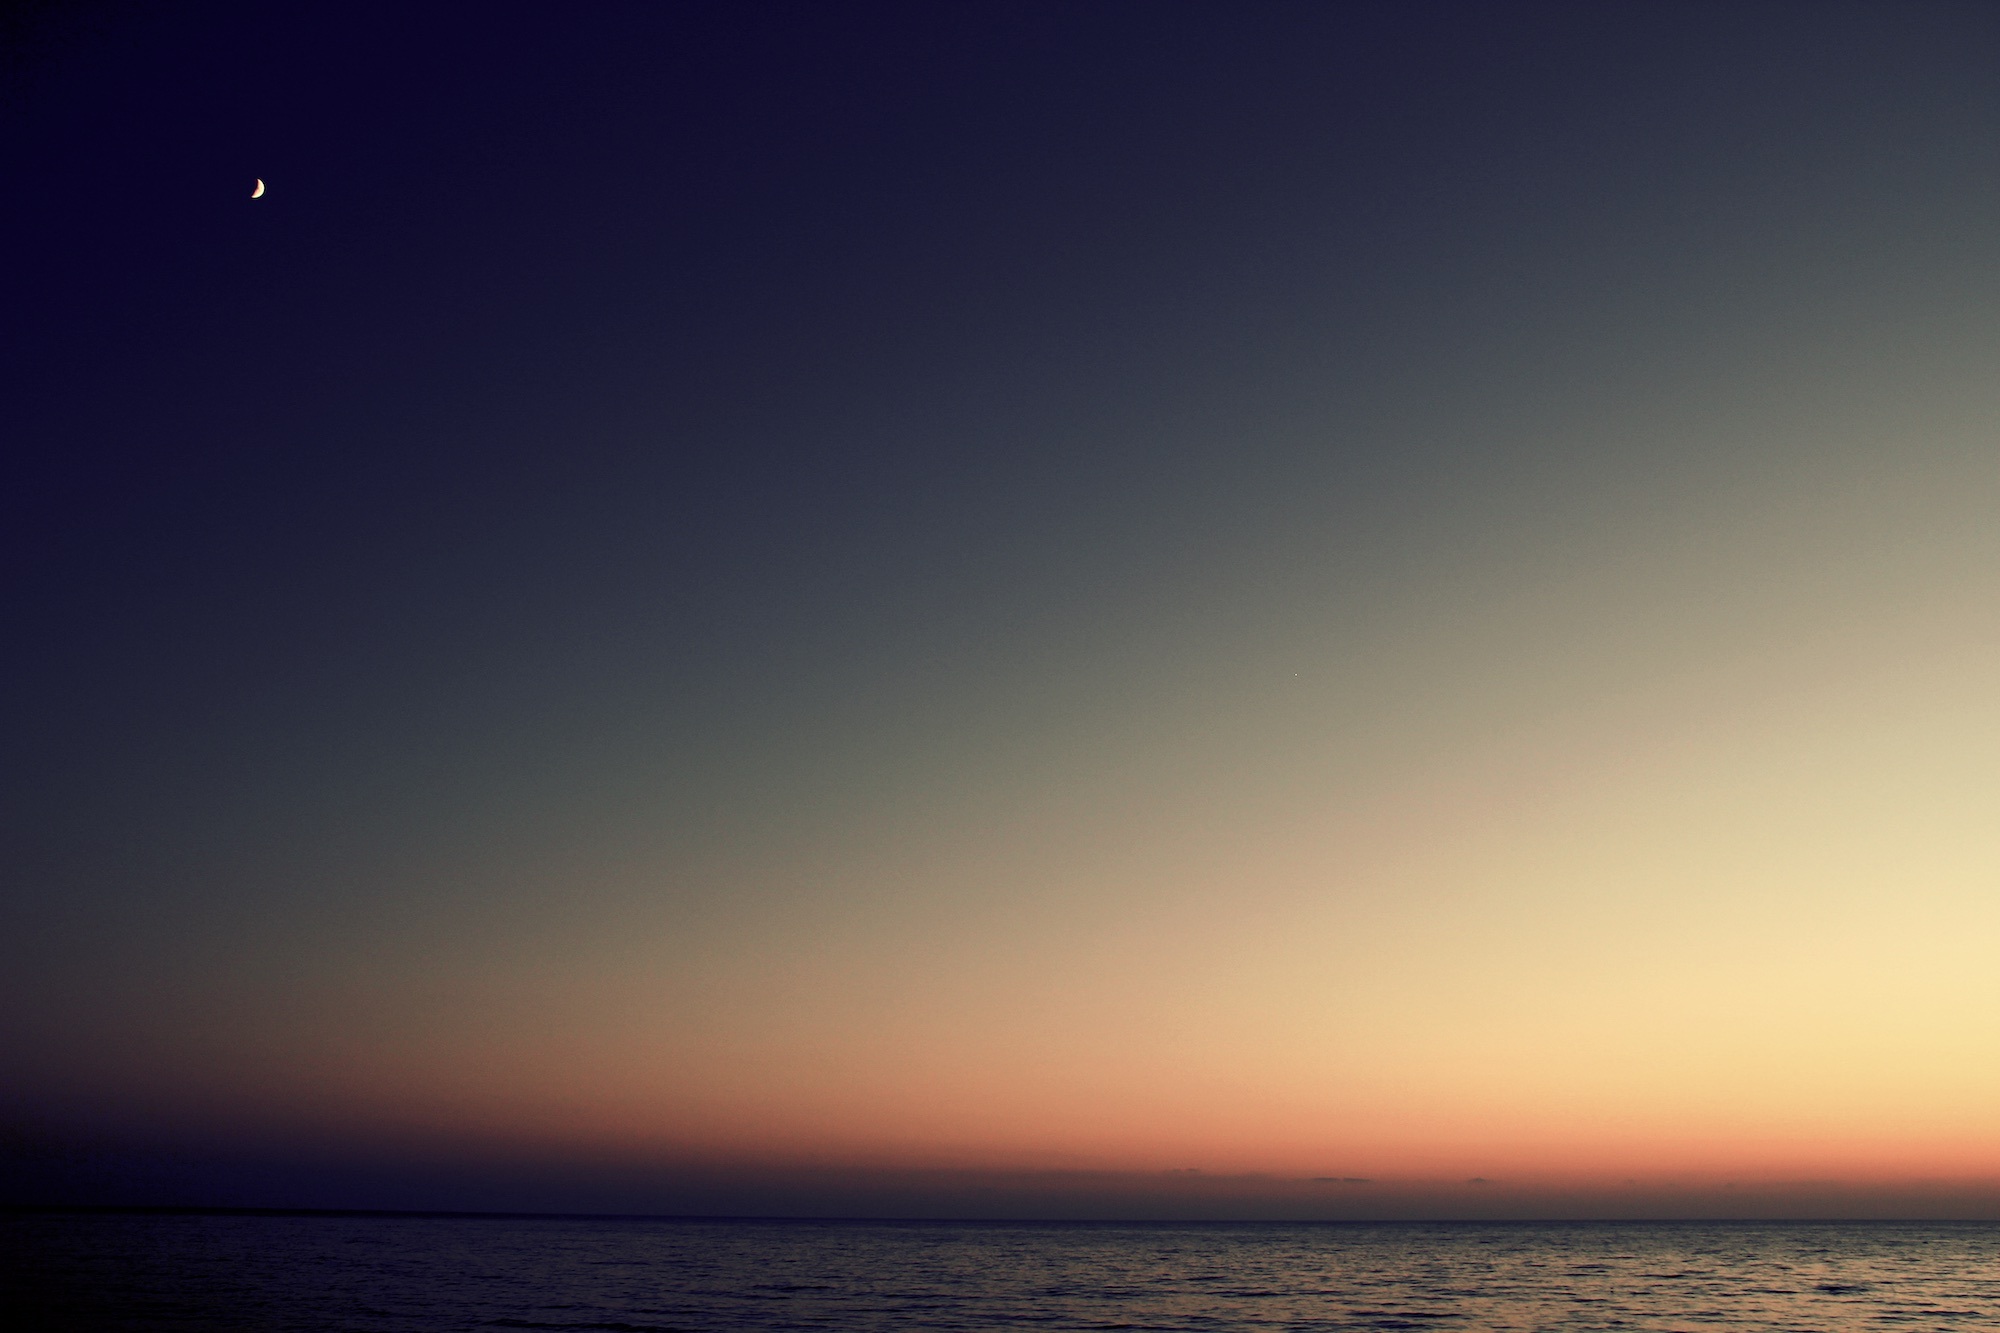
sea, coast, water, nature, ocean, horizon, sky, sun, sunrise, sunset, night, sunlight, wave, dawn, atmosphere, dusk, evening, twilight, tranquil, scenic, seascape, moon, lunar, crescent, afterglow, astronomical object, wind wave